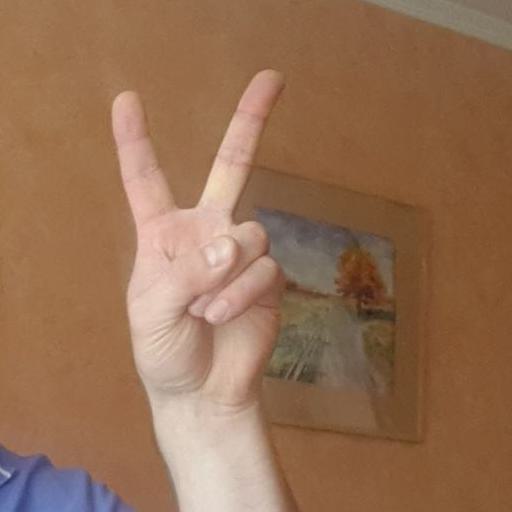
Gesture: peace